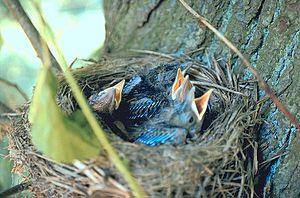
Le Merle noir, ou plus communément Merle, est une espèce de passereaux de la famille des turdidés.
Comme la plupart des vertébrés, les oiseaux émettent des sons vocalisés.